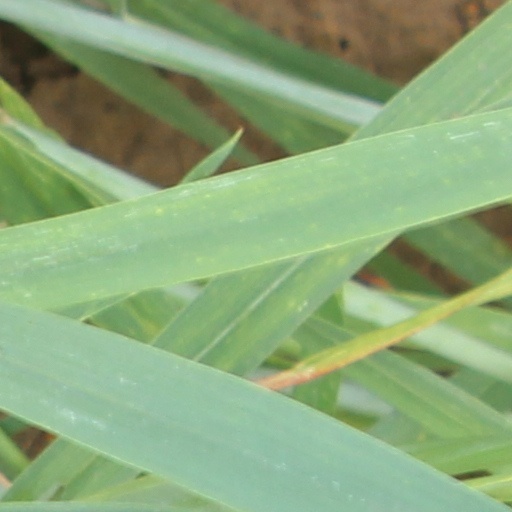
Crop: wheat